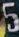
Number: 5